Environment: real
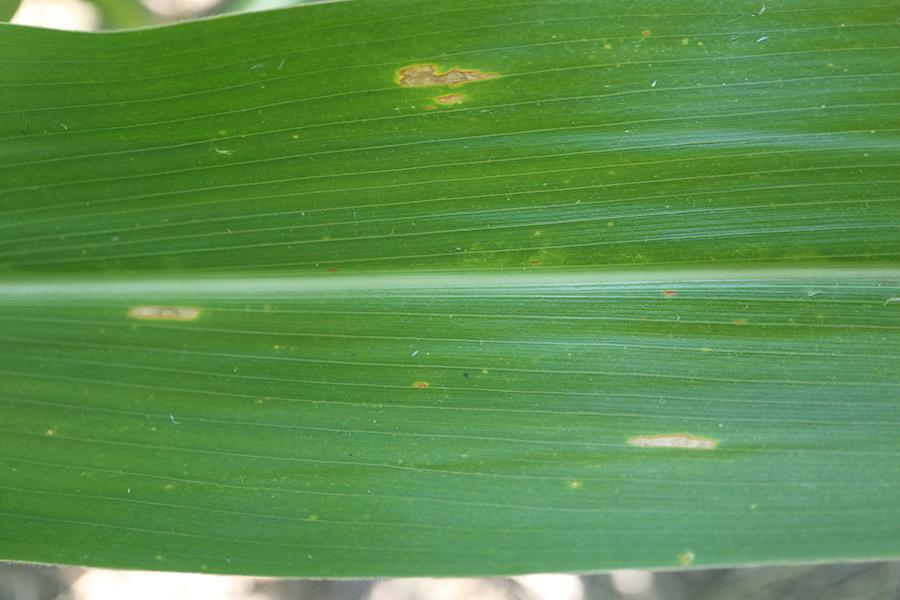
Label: gray_leaf_spot